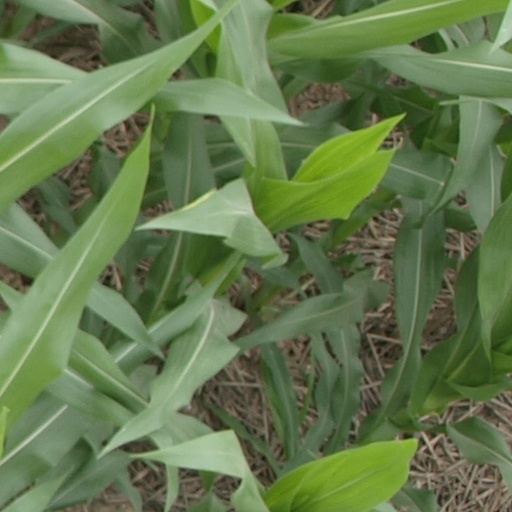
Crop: maize; corn